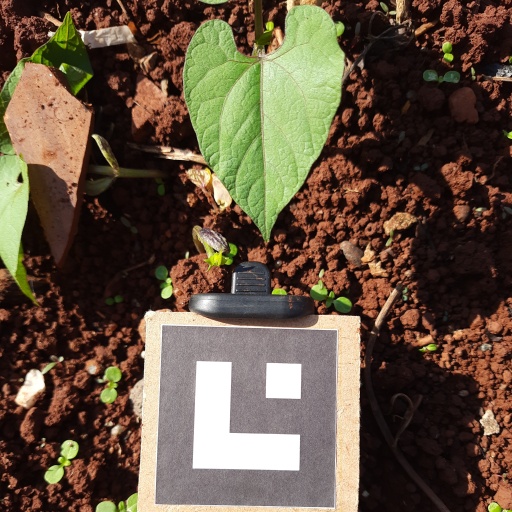
Observations: flat surface, no eating holes, under sunlight